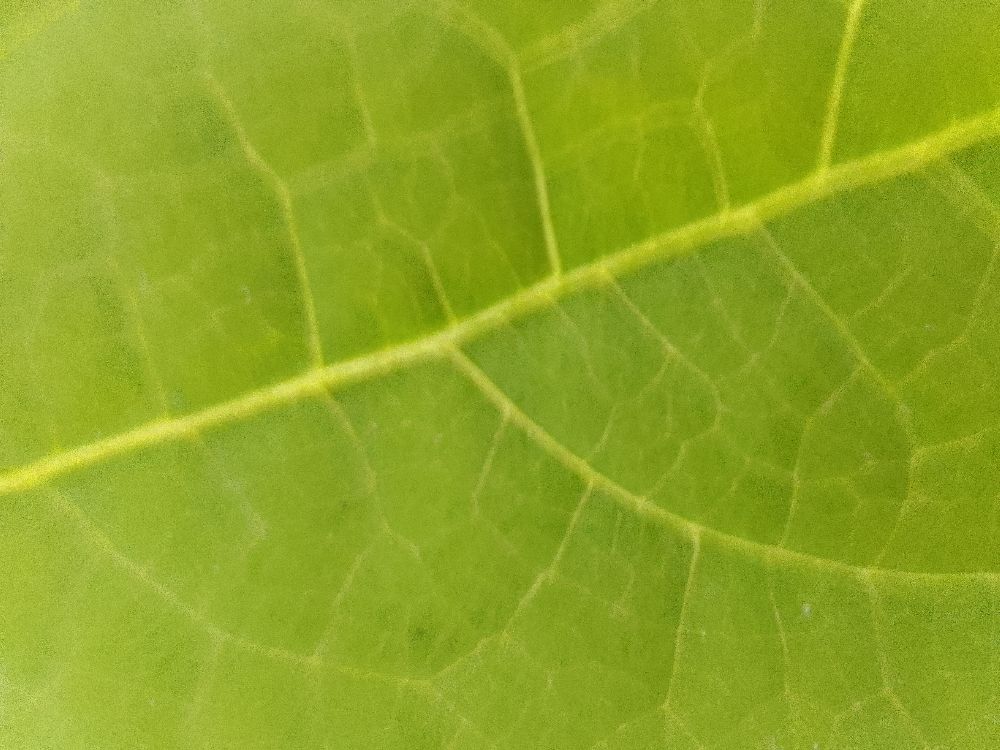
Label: healthy